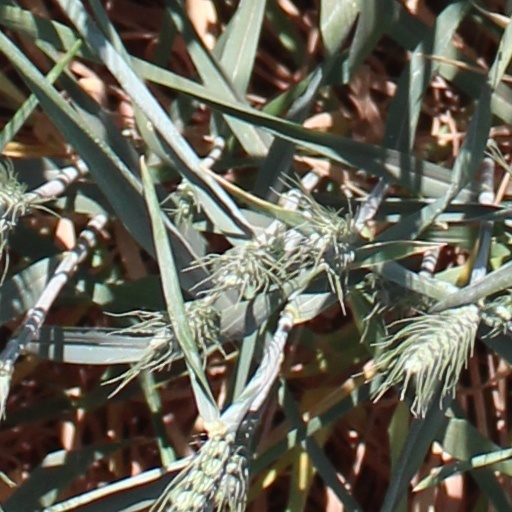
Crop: wheat